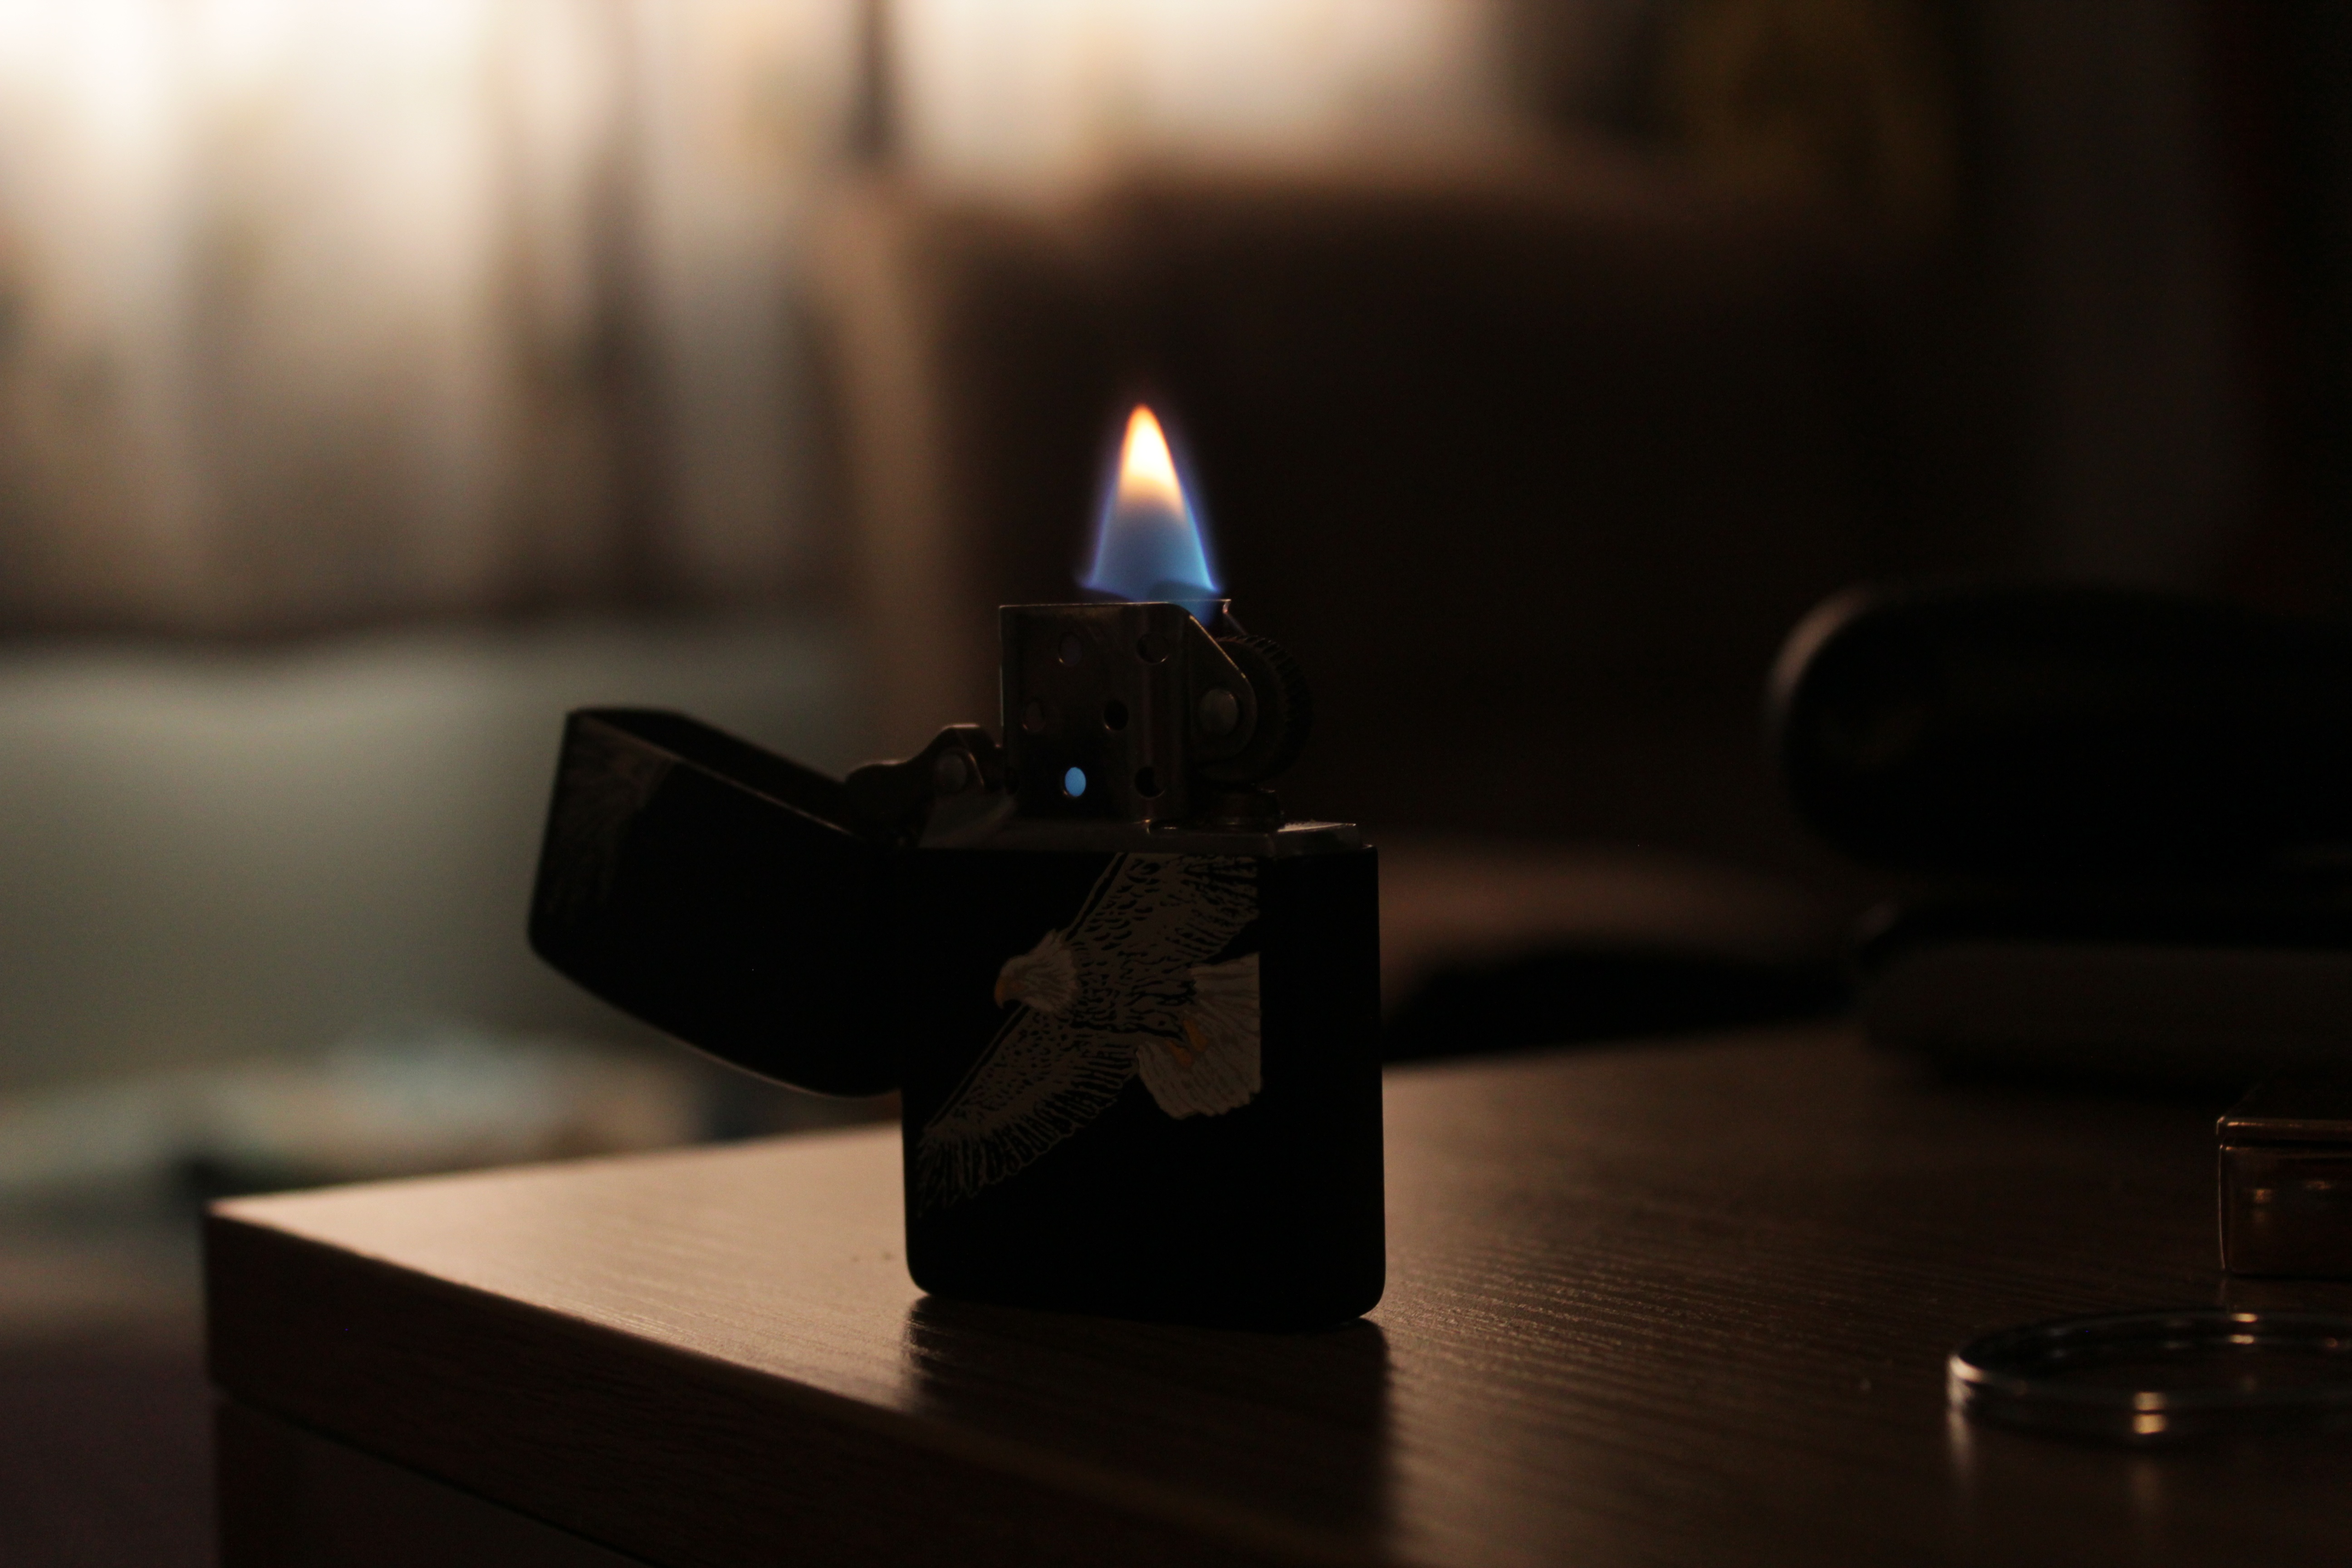
table, light, darkness, black, candle, lighting, shape